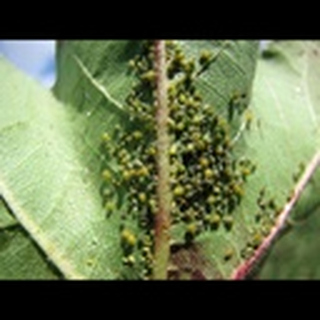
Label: cotton_aphids